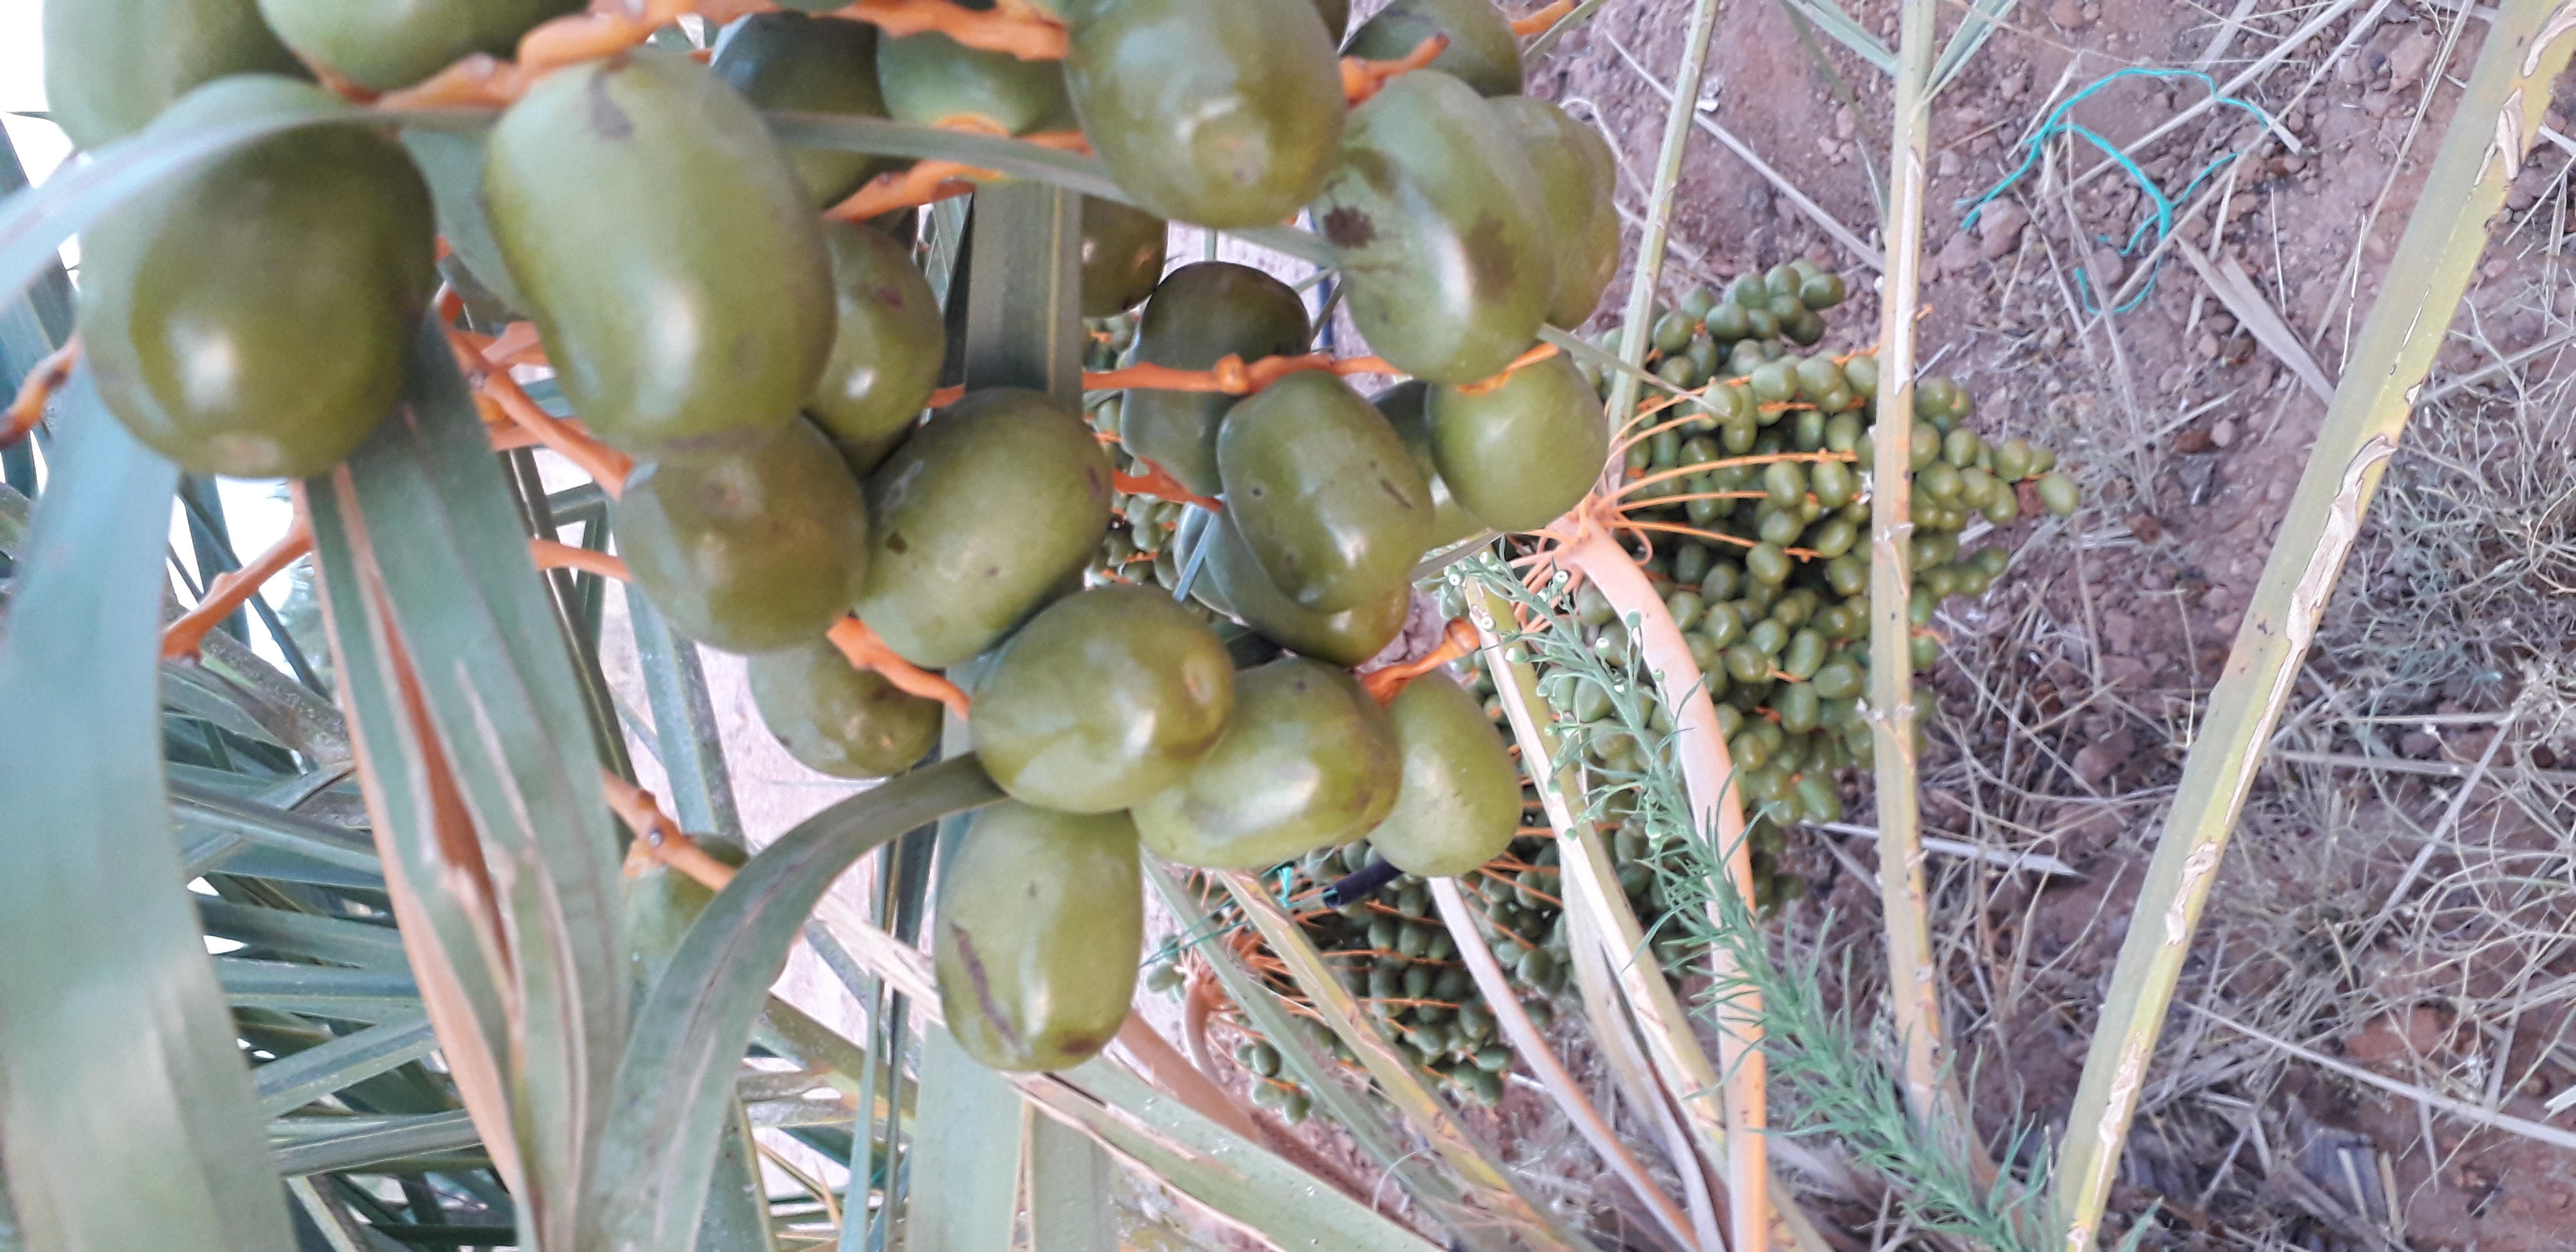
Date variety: Boufagous